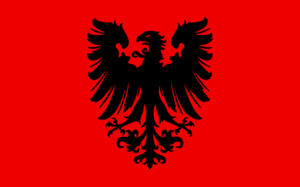
Le Sozialistische Reichspartei littéralement Parti socialiste du Reich était un parti politique allemand créé en 1949 par des militants nazis exclus du DKP-DRP.